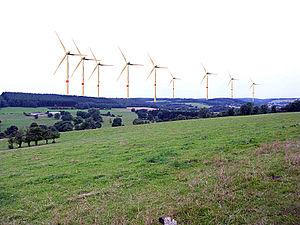
Projet d'éoliennes vues de la route Tellin/Bure (Belgique)
L’énergie éolienne en Belgique est gérée partiellement par les régions et partiellement par le gouvernement fédéral. Les producteurs d’énergie éolienne des régions flamande et wallonne reçoivent des certificats mais selon des critères différents.
Le secteur de l'énergie en Belgique a constitué l'un des moteurs du développement économique au XIXᵉ siècle avec l'expansion des charbonnages qui ont contribué à l'industrialisation précoce du pays. Cependant, la Belgique est aujourd'hui totalement dépendante de l'étranger pour ses besoins en pétrole, en gaz naturel et en charbon, qui représentent 73,3 % de sa consommation d'énergie primaire en 2018.